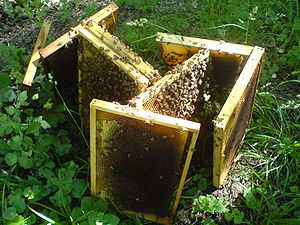
Bivoks / Biavl og udbredelse
Tavler klar til at fjerne voks og honning.
Bivoks er en voks, der produceres af bier i kirtler på bagkroppen og ses som små skæl, der vokser ud mellem leddene i biens bagkrop. Voksen bruges af bierne til at bygge de vokstavler, som hele boet består af. Tavlerne består af omtrent vandretliggende, sekskantede celler til begge sider.